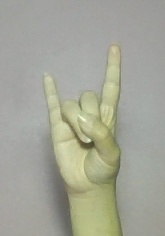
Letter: la